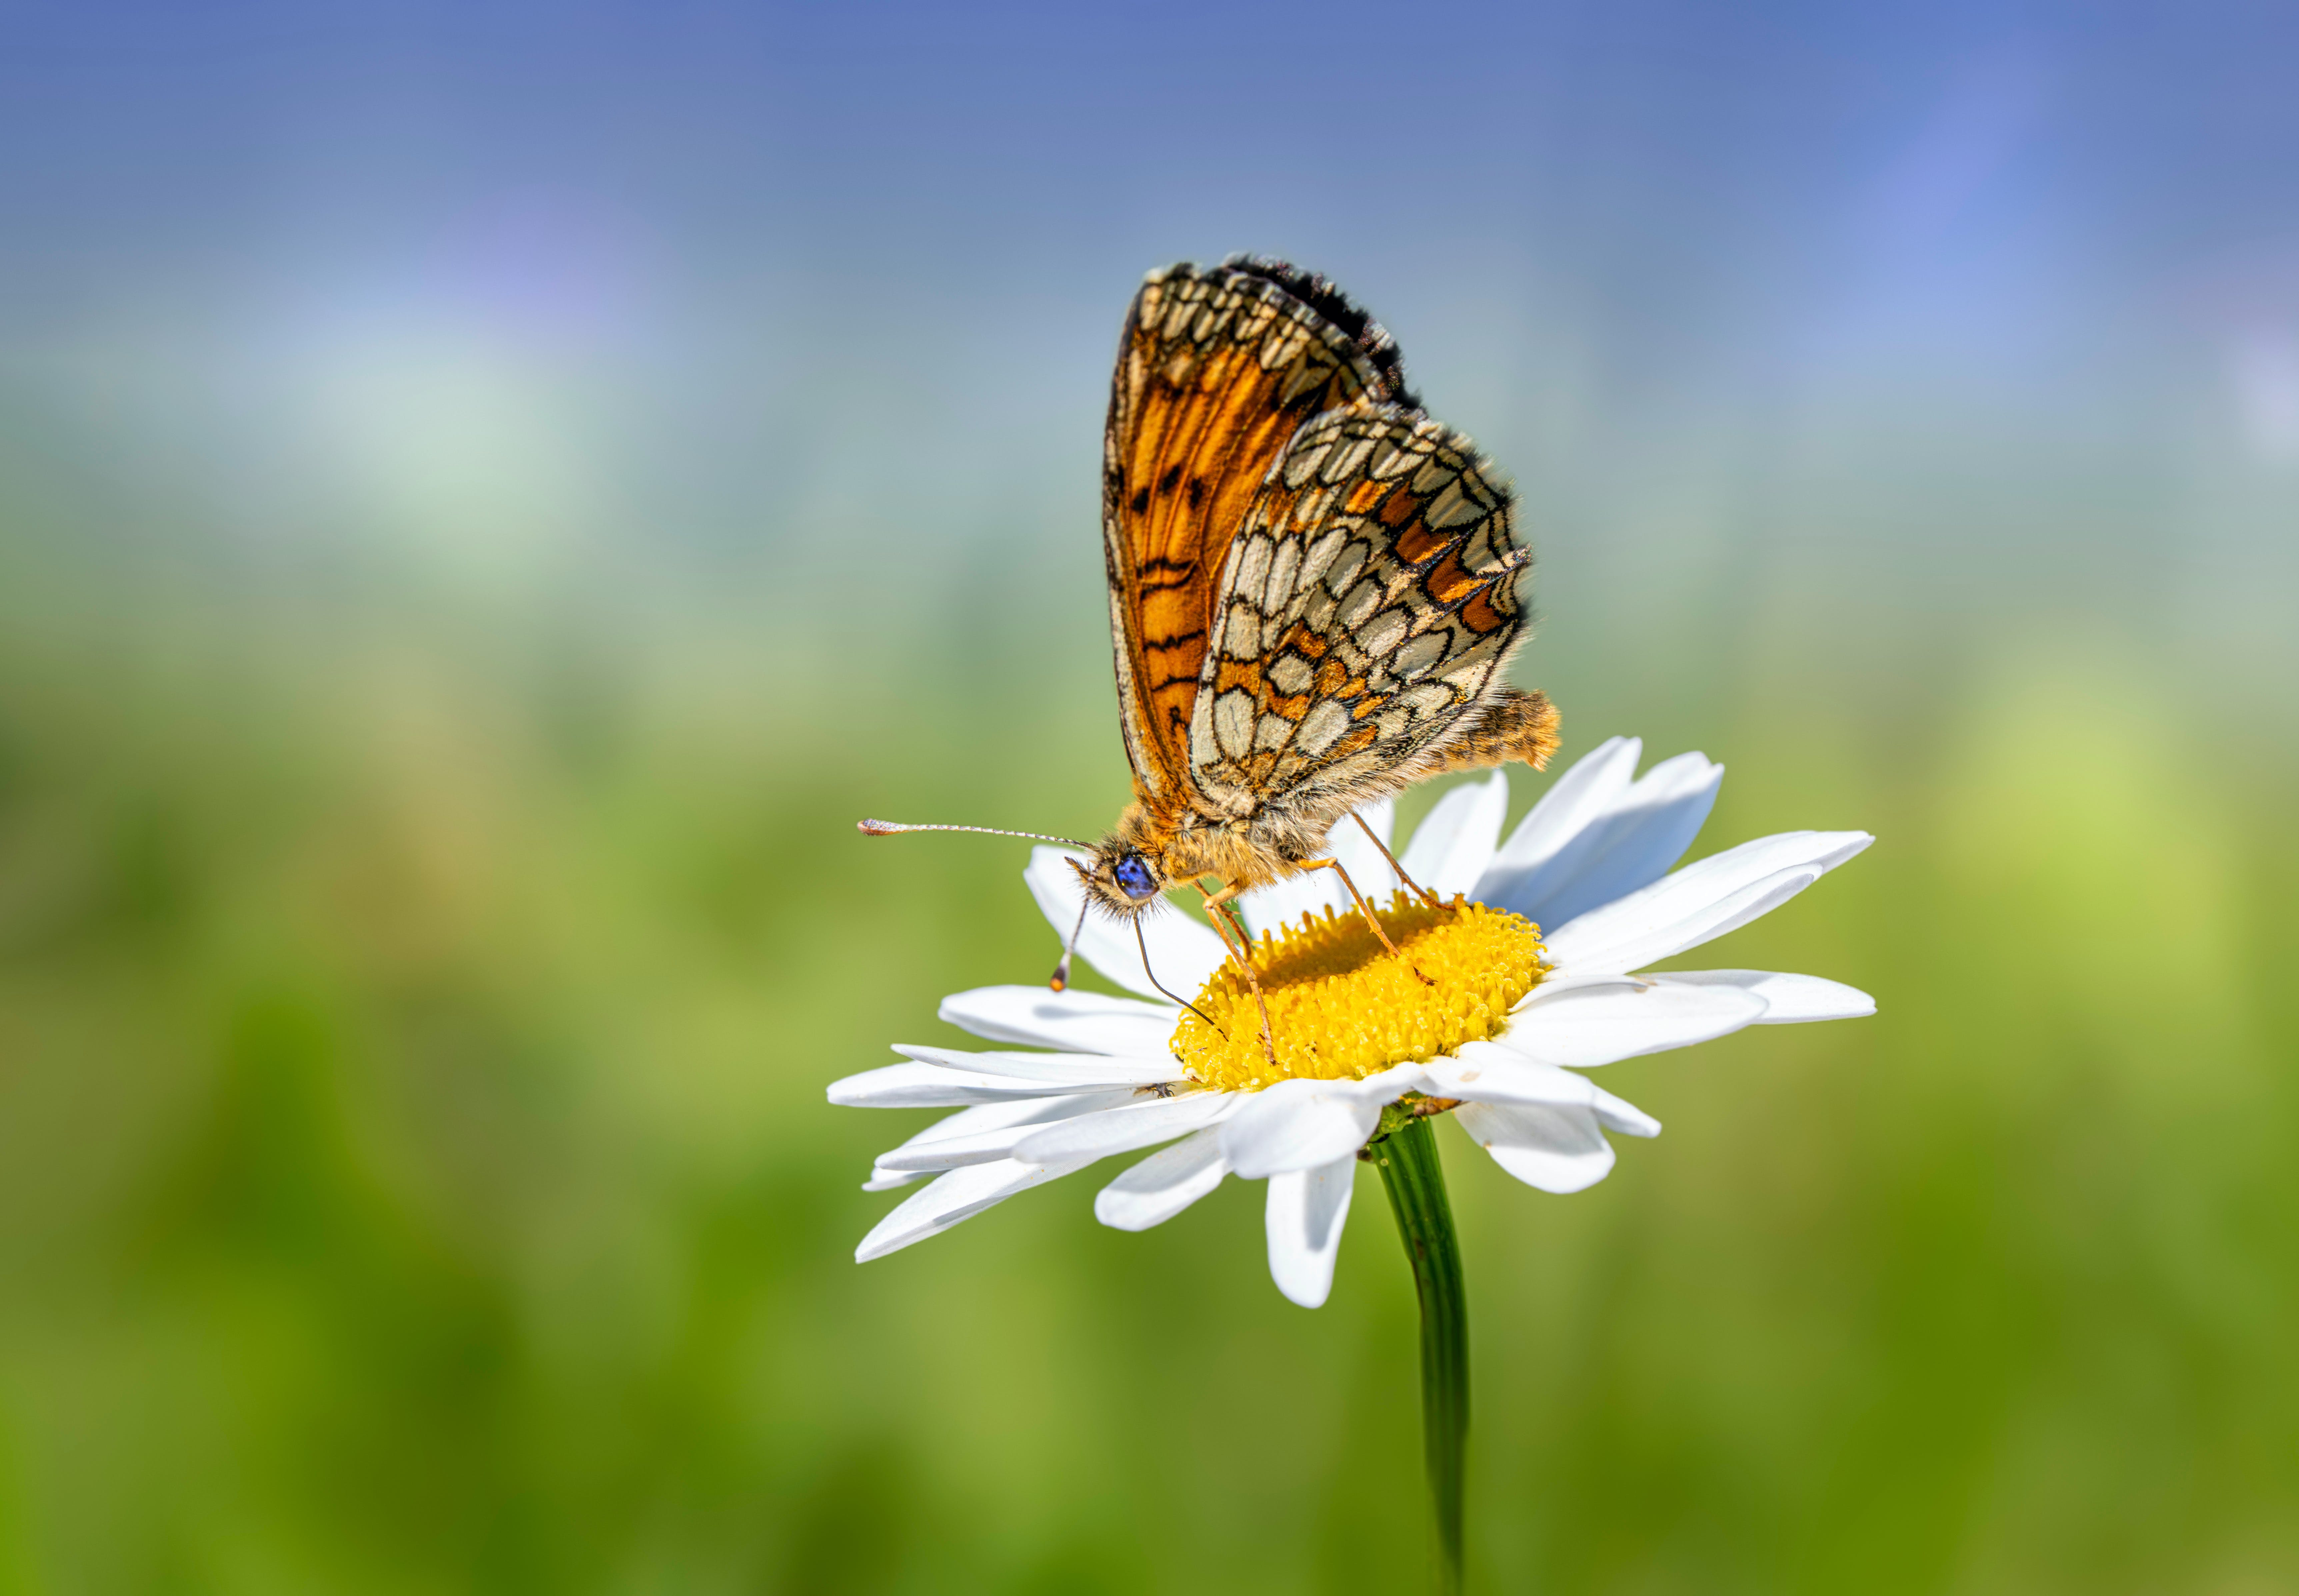
natural, flower, plant, pollinator, arthropod, insect, butterfly, moths and butterflies, petal, grass, argynnis, Melitaea, flowering plant, pollen, silver washed fritillary, macro photography, water, invertebrate, camomile, pest, daisy family, art, Boloria, Forb, wildflower, wildlife, plant stem, brush footed butterfly, herbaceous plant, sunflower, oxeye daisy, moth, lycaenid, lily family, tachinidae, membrane winged insect, wing, riodinidae, daisy, pieridae, swallowtail butterfly, Megachilidae